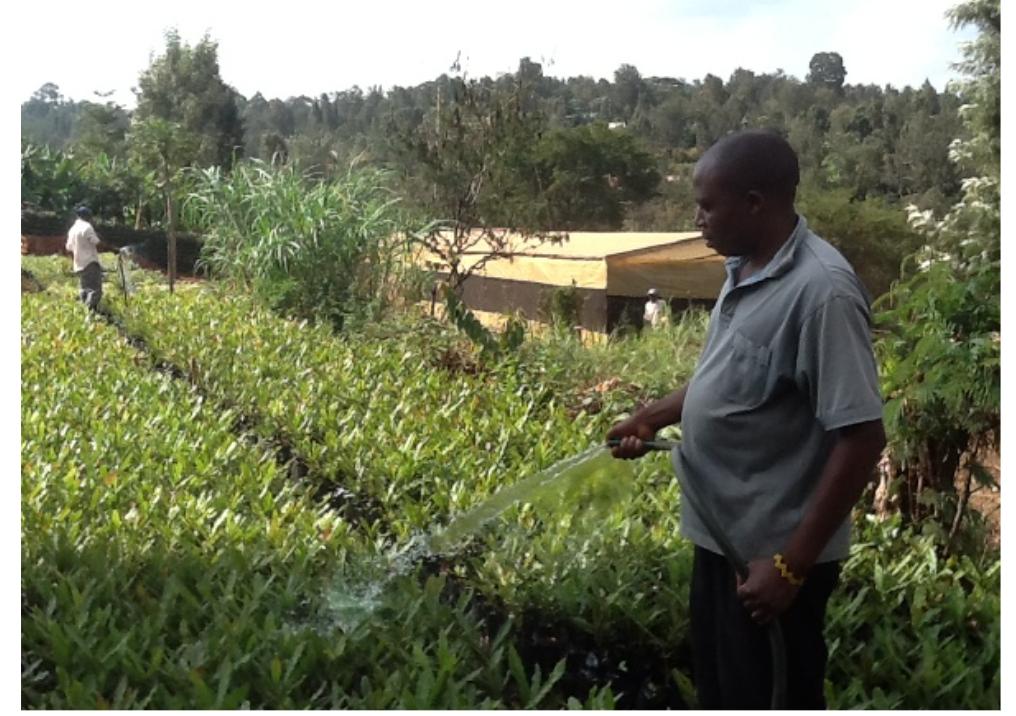
Eneo la shamba ambalo mkulima anajihusisha na shughuli ya umwagiliaji. Shughuli hiyo huweza kufanyika katika kipindi cha mwaka mzima, mbali na uwepo au kutokuwepo kwa mvua za kutosha.